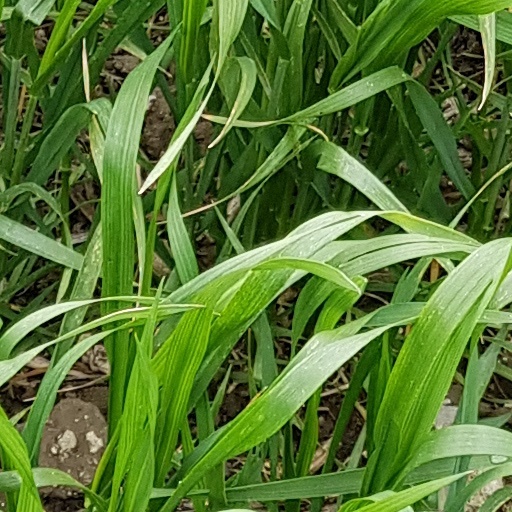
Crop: wheat